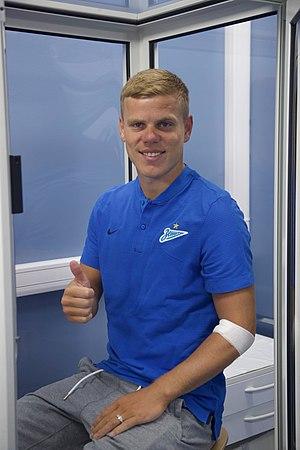
Aleksandr Aleksandrovitch Kokorine né le 19 mars 1991 à Valouïki, est un footballeur international russe évoluant au poste d'attaquant.